Fred R. Hayward House

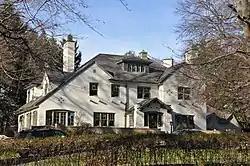

The Fred R. Hayward House is a historic house at 1547 Centre Street in Newton, Massachusetts. This large -story stucco-clad house was designed by Winchester architect Robert Coit, and built in 1912. Mostly rectangular in its massing with a hip roof, there are two forward-facing gables framing the main entry, the right one projecting slightly. The roof of the left side gable sweeps down to shelter a sunroom. Fred R. Hayward was later the president of the New England Confectionery Company, which had been created by his father in a sequence of mergers.